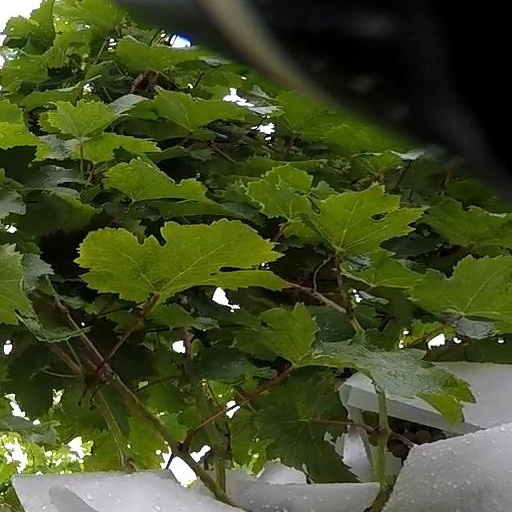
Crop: grape